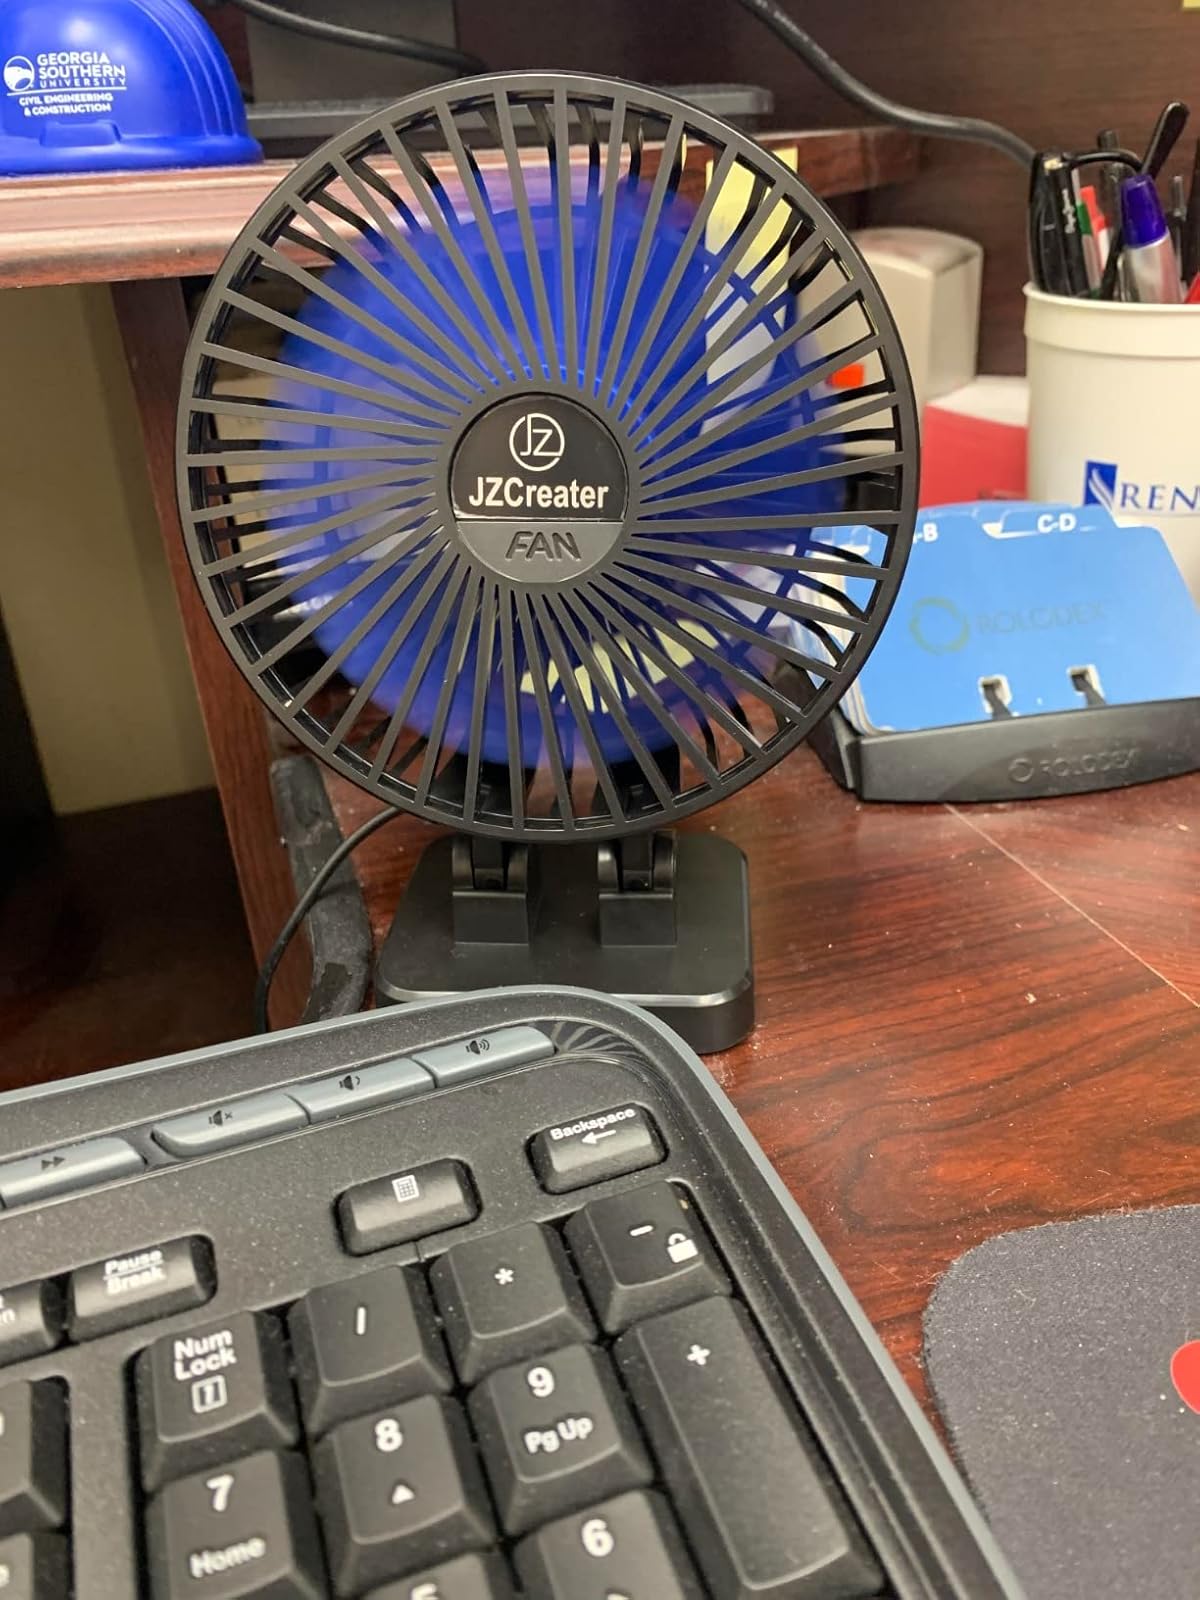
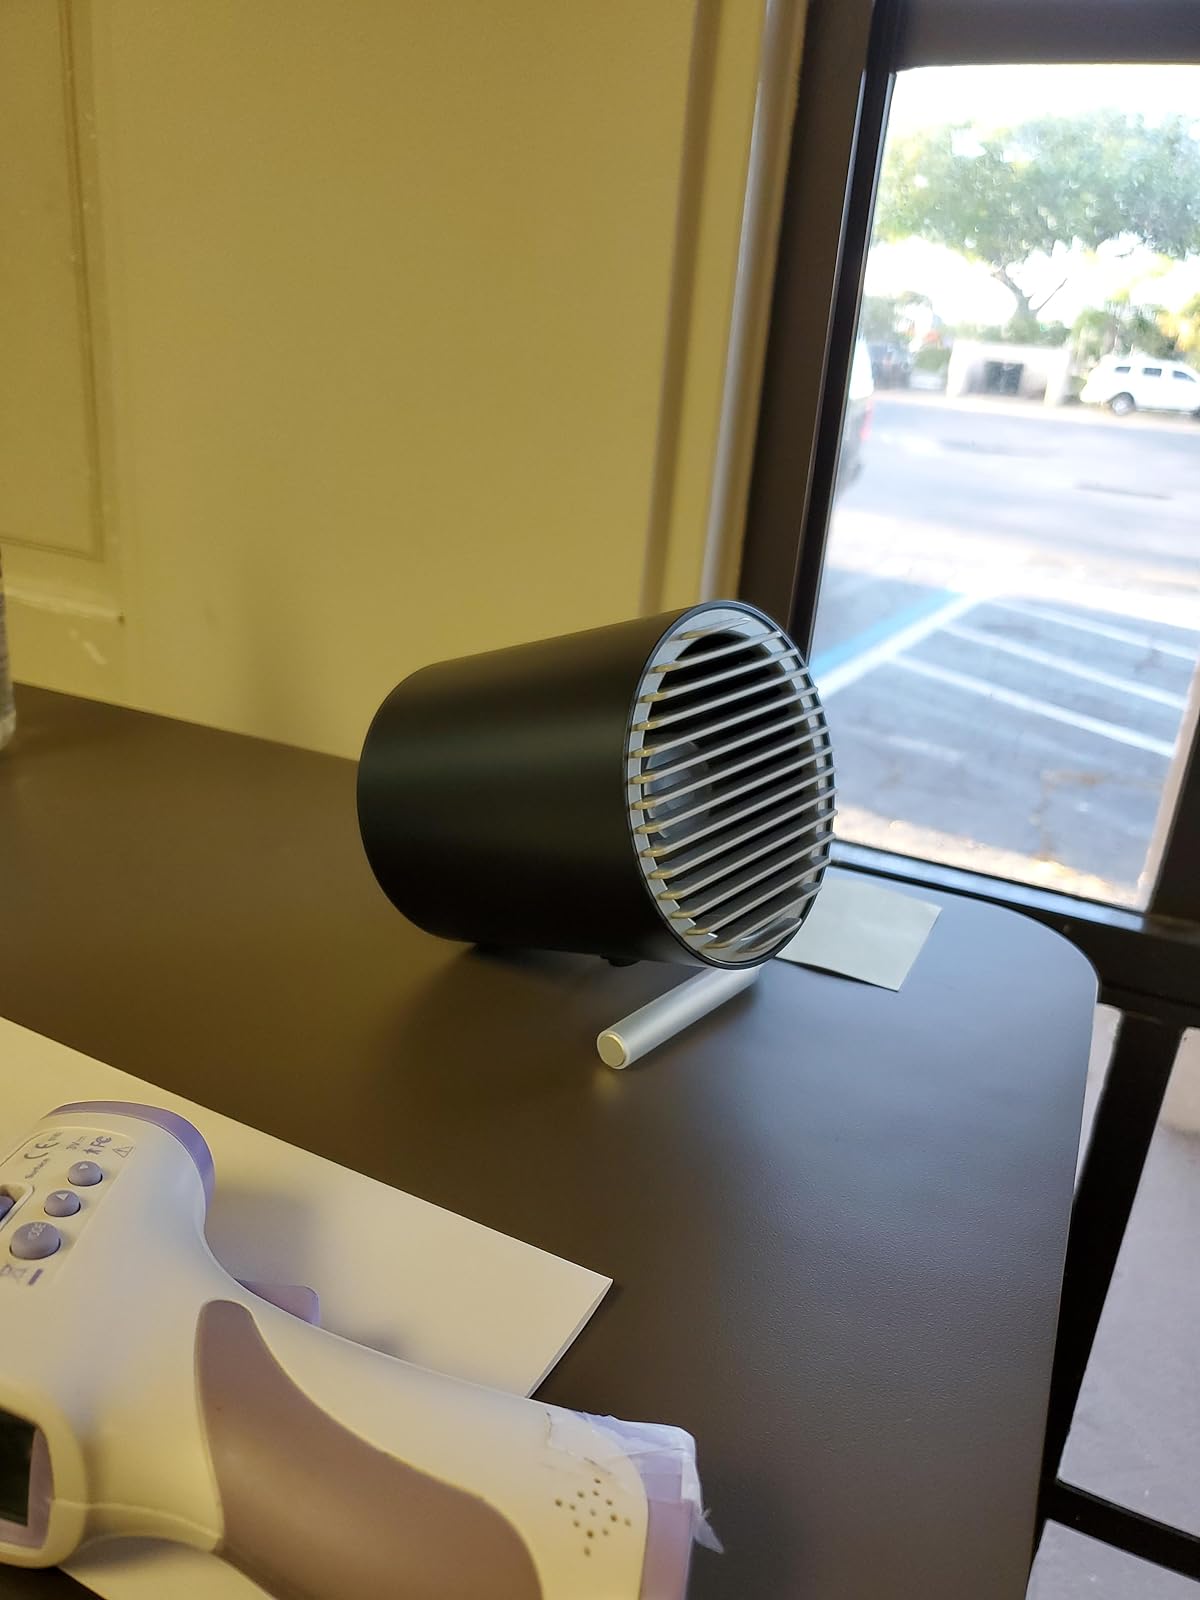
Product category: fan
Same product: no